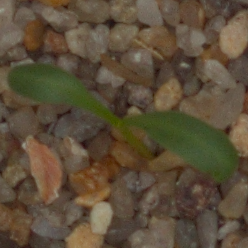
Label: sugar_beet